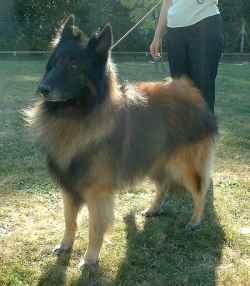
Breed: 211-n000018-German_shepherd